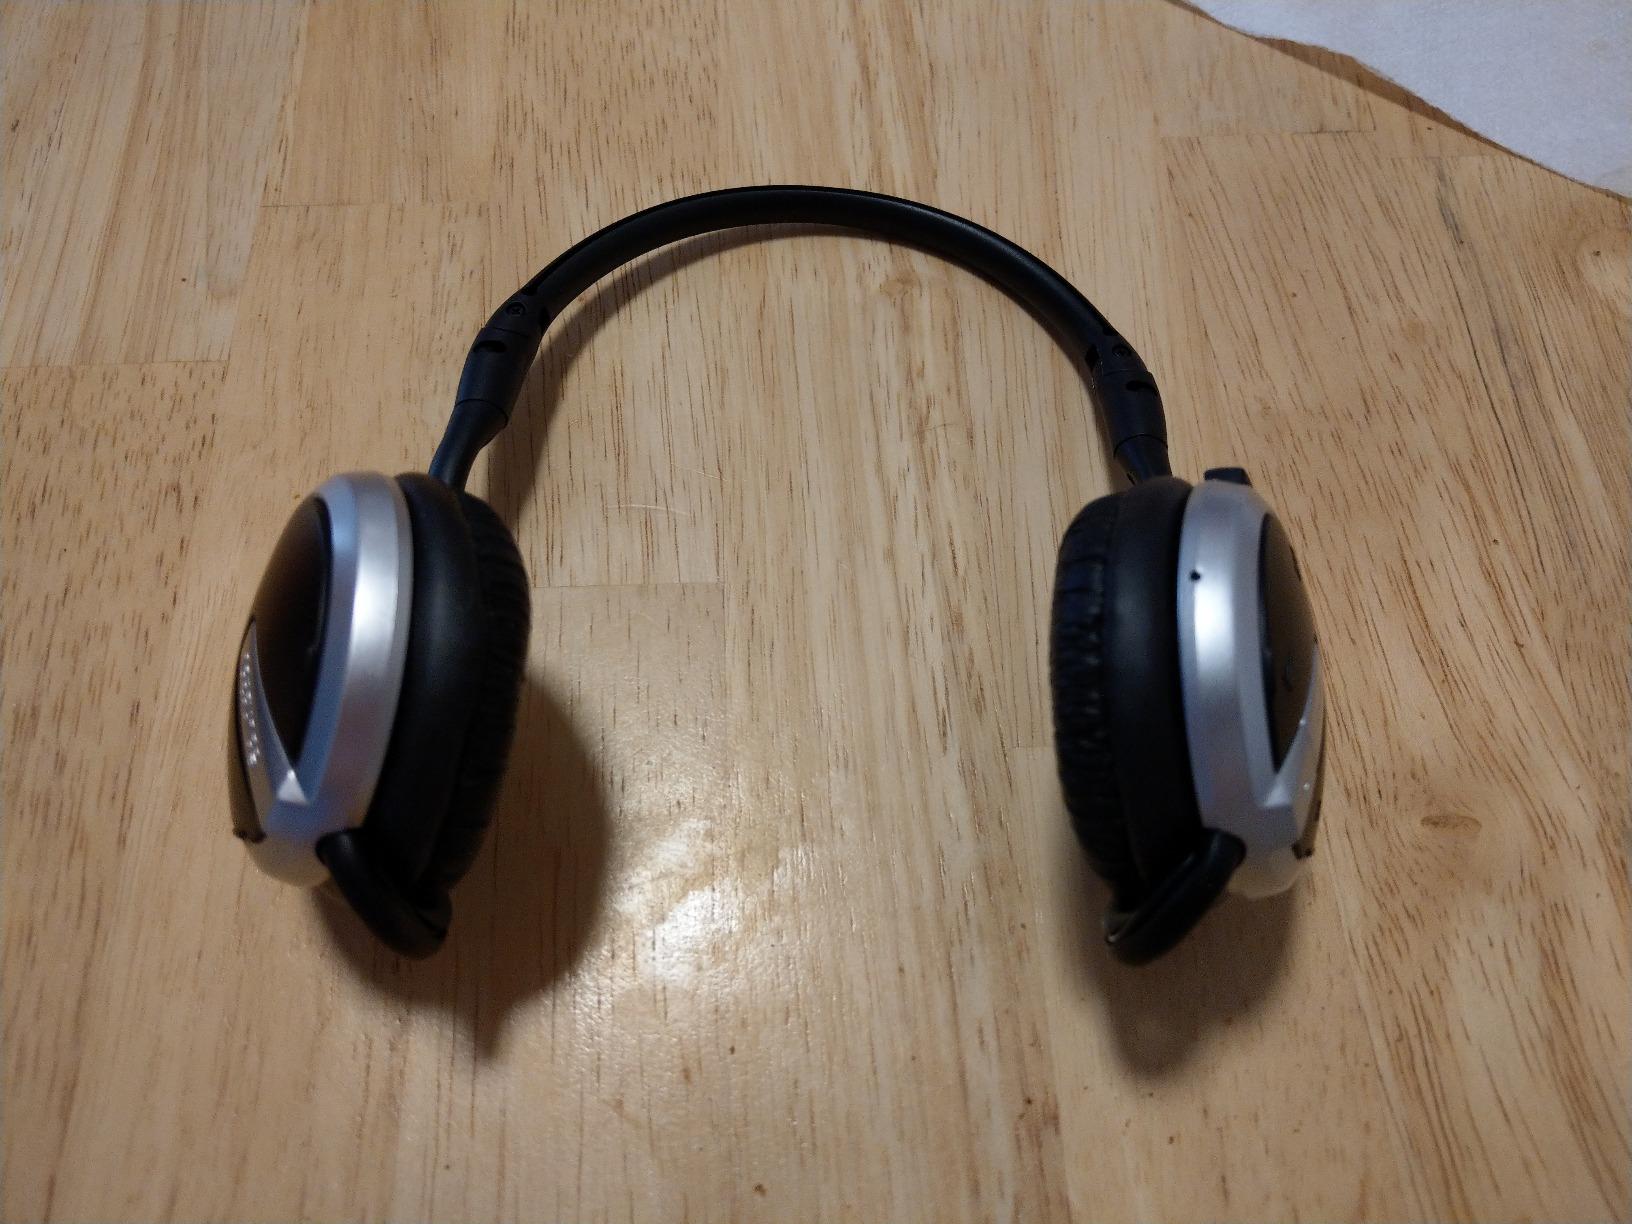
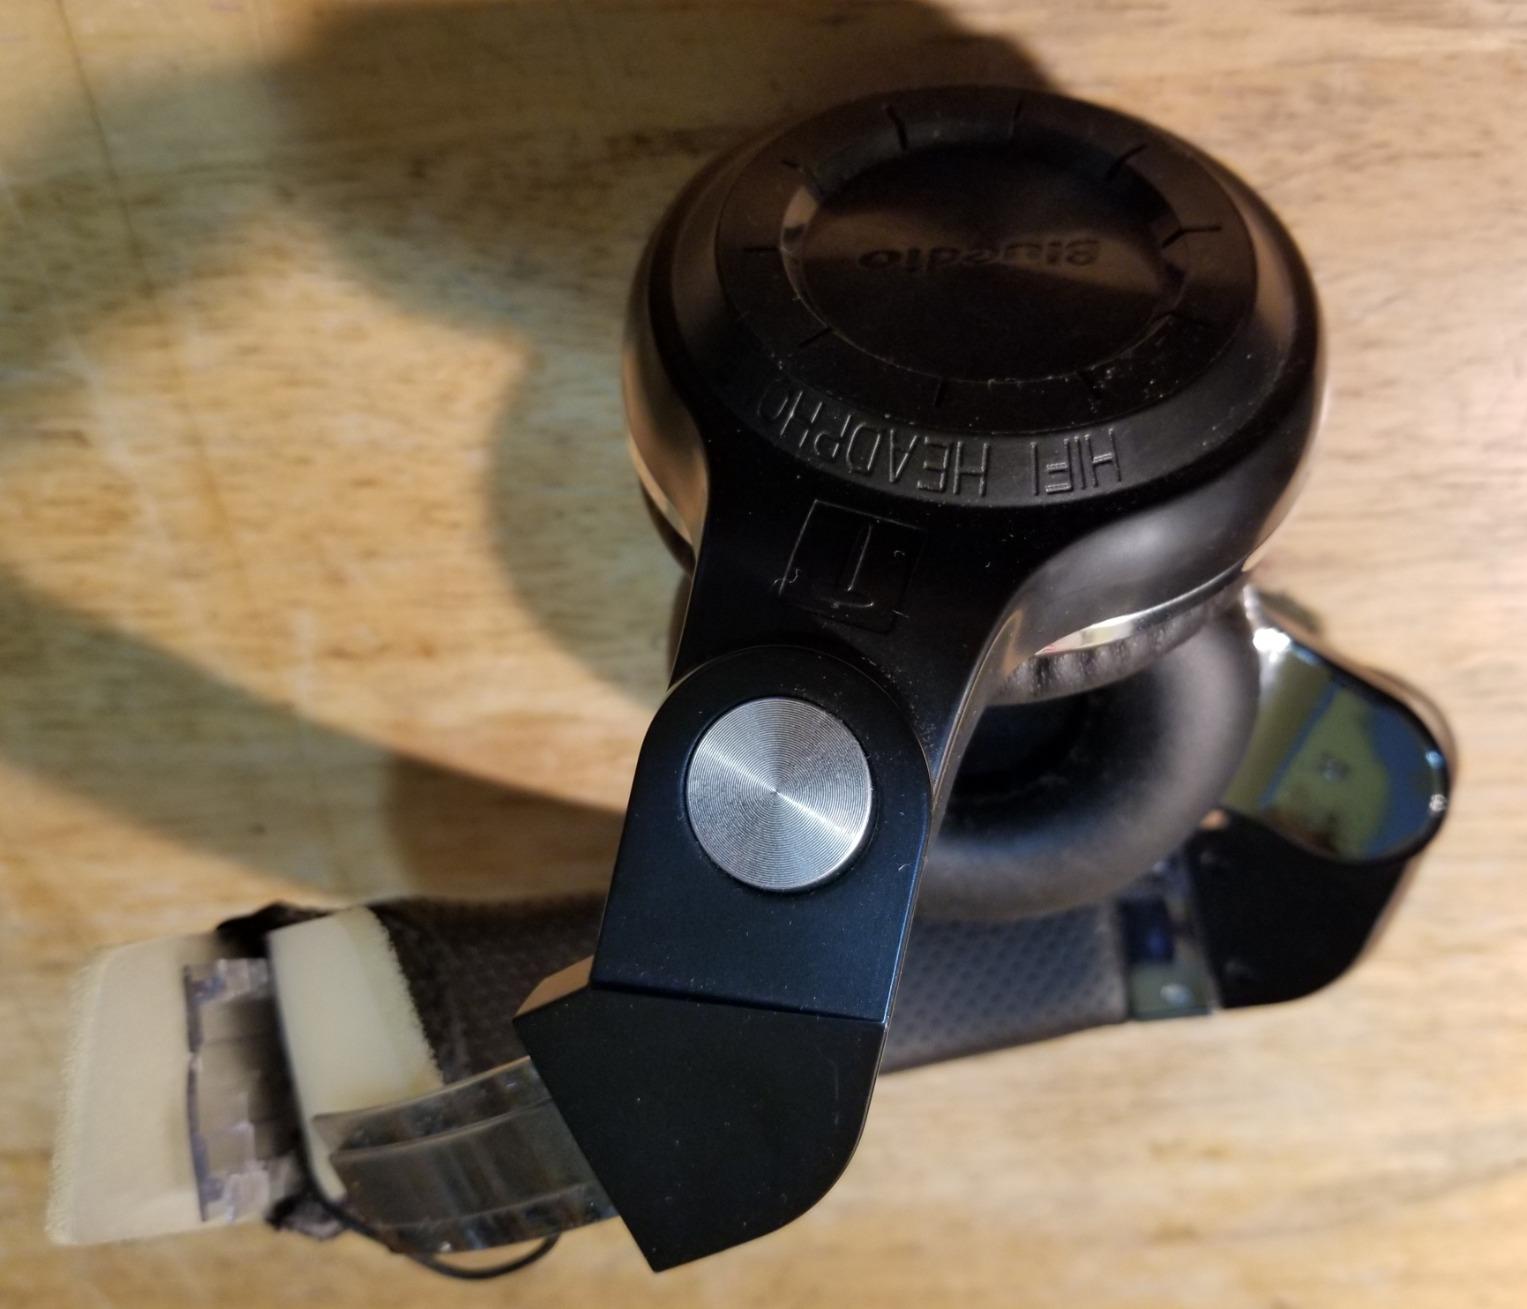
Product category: headphones
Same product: no